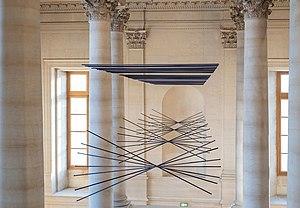
'L'Onde du Midi', 2020 Aluminium peint, nylon, moteurs, ordinateur, interface électronique 953 x 150 cm Musée du Louvre
Elias Crespin, né en 1965 à Caracas est un artiste vénézuélien qui vit et travaille à Paris.